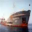
Label: ship